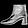
Label: Ankle boot